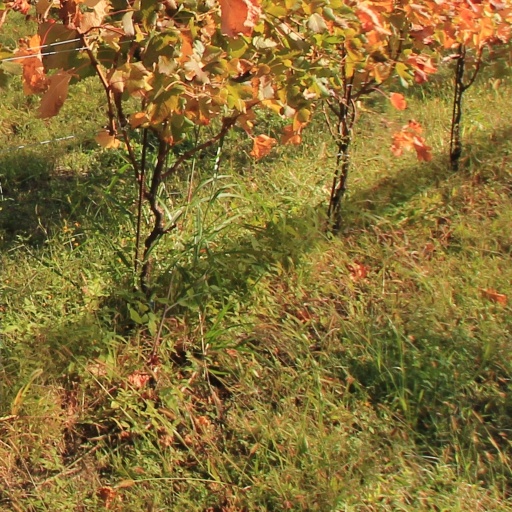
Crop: grape